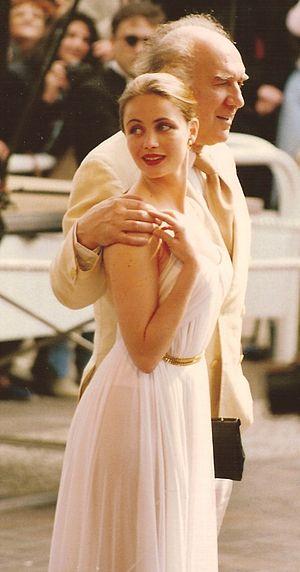
Emmanuelle Béart et Michel Piccoli au festival de Cannes 1991
La Belle Noiseuse est un film français de Jacques Rivette, sorti en 1991 lors du Festival de Cannes, où il reçoit le Grand Prix du jury, puis le prix Méliès.
Emmanuelle Béart, de son vrai nom Emmanuelle Marie Hélène Béart, née le 14 août 1963 à Gassin, est une actrice française.